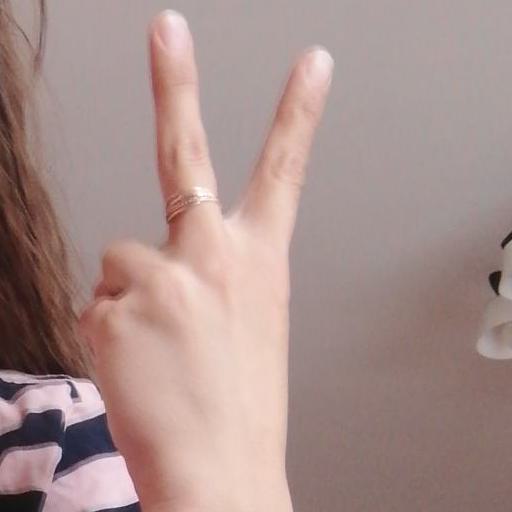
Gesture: peace_inverted